Justine Henin

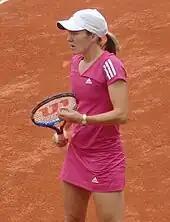
Henin at the 2010 French Open

Belgian newspaper "L'Avenir" reported on Tuesday 22 September 2009 that Henin would formally announce her return to competitive tennis after 16 months of retirement. Later that day, she confirmed her return to competition.